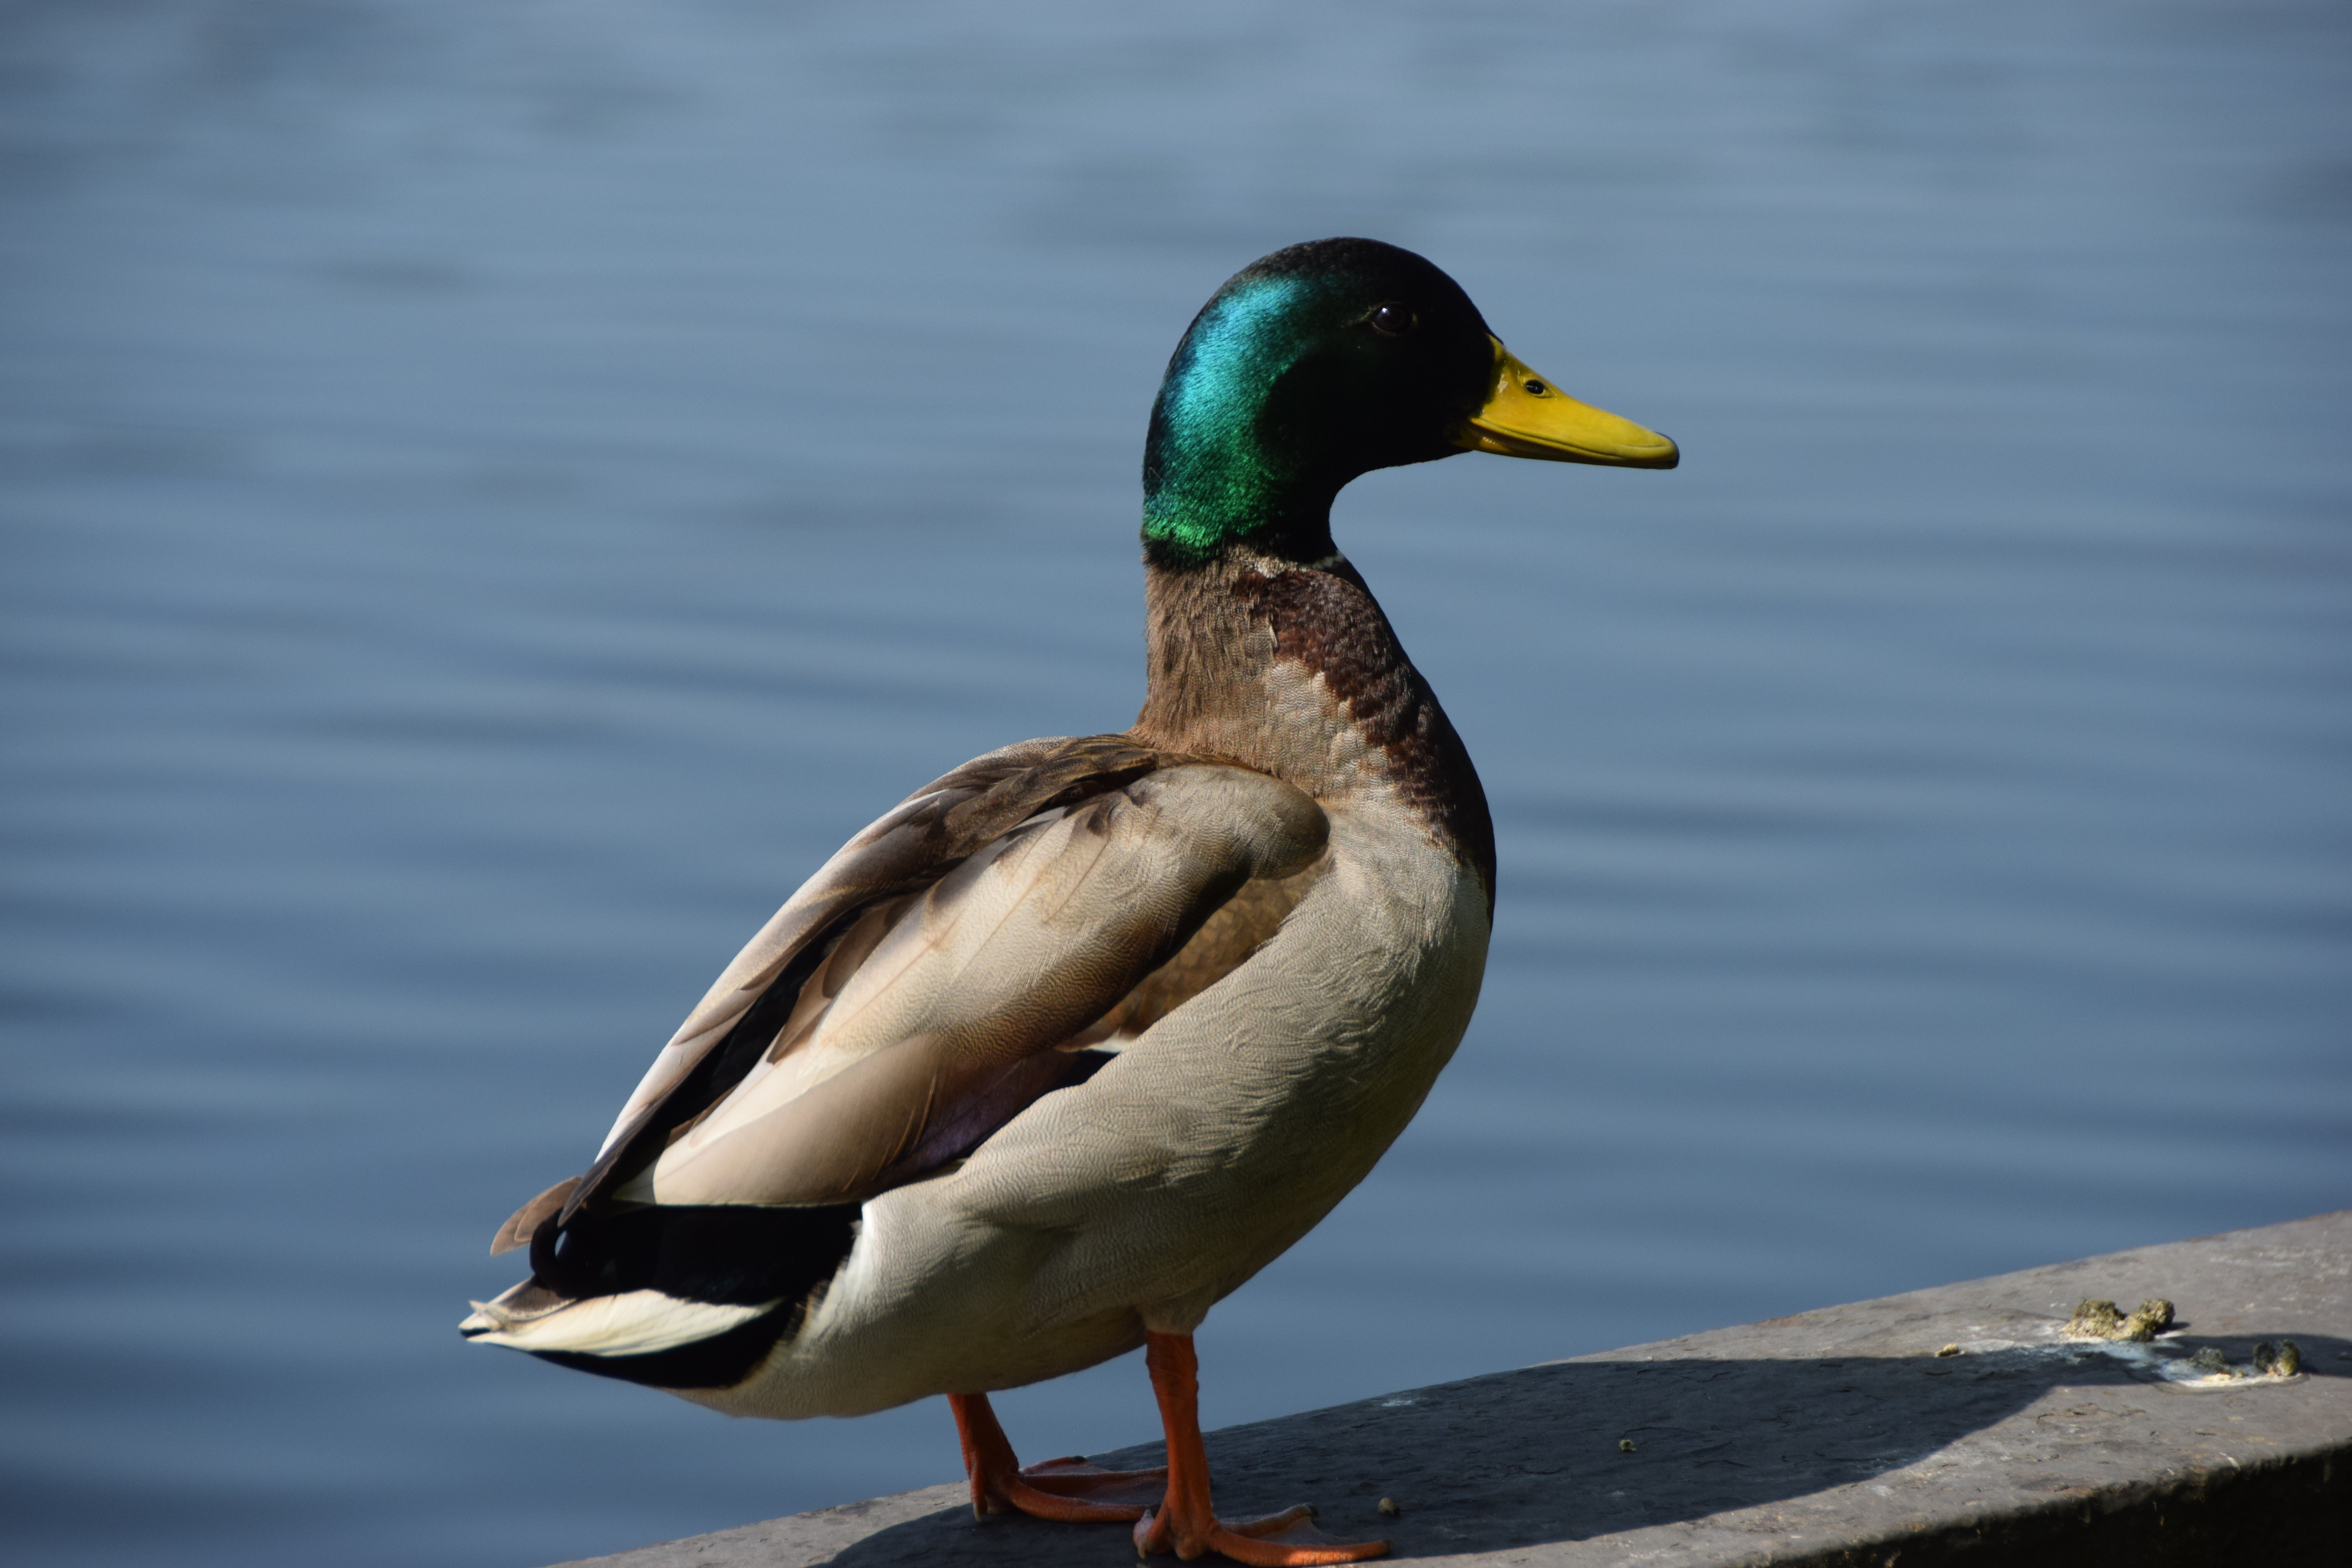
natural, bird, water, beak, human body, ducks, geese and swans, waterfowl, feather, duck, wing, livestock, seabird, water bird, lake, seaduck, wildlife, wave, fowl, mallard, goose, American Black Duck, pond, tail, human leg, flock, reflection